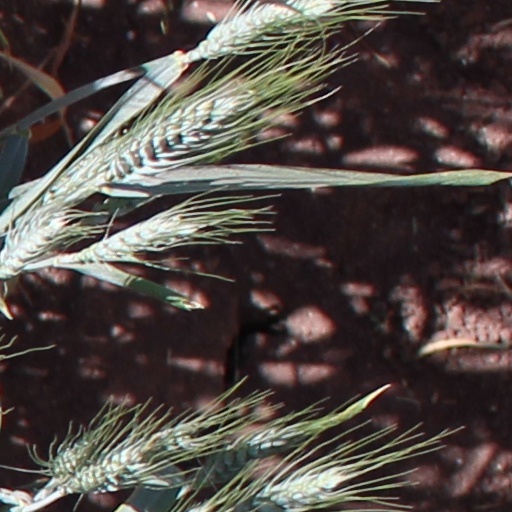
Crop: wheat